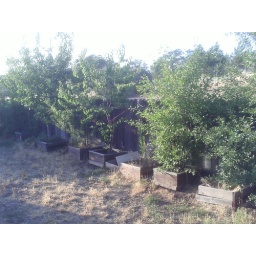
As a nice bonus, all teh trees in our back yard bear fruit!